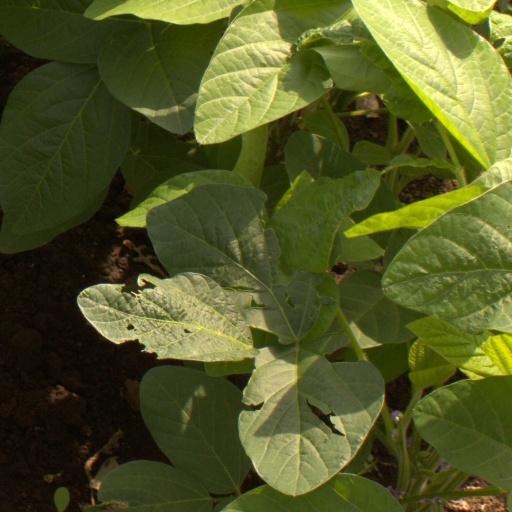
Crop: soybean